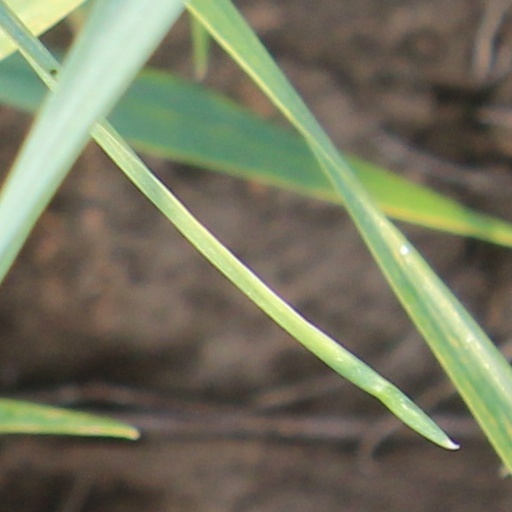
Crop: wheat